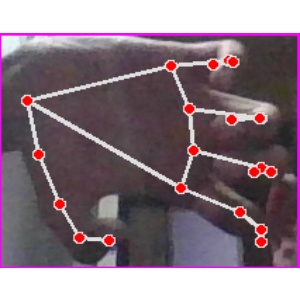
अक्षर: त